EASO Choir

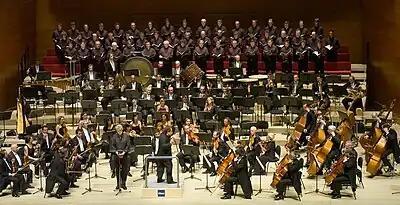
"A Survivor in Warsaw", National Orchestra of Spain, Dir. Josep Pons (auditorium Kursaal)

Its career began by taking part in important international contests such as Llangolem (Britain), Lille (France) and twice in Arezzo (Italy), being awarded the first prize in all of them. Thanks to this initial success, it has been given several awards so far.